Thánh Trần worship

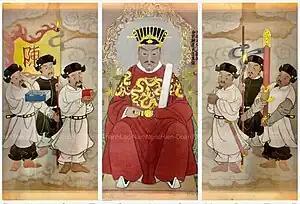
The three watercolor paintings depict Thánh Trần (Đức Thánh Hưng Đạo) and his six generals

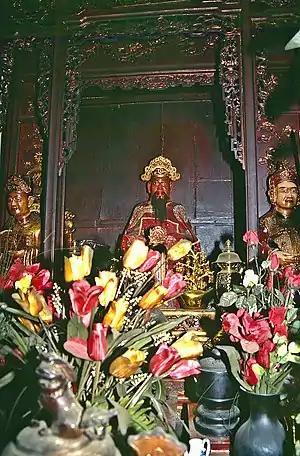
The statue of Đức Thánh Trần in the Temple of the Jade Mountain

The Thánh Trần worship is one of three branches of shamanism of Vietnamese folk religion (the other two are Đạo Mẫu and Nội Đạo Tràng). This shamanic belief is associated with the spirit of historical general Trần Hưng Đạo, who repulsed several invasions by the Mongol Empire and the Yuan dynasty. The temples are sometimes collectively called "Trần Triều", literally "Trần dynasty".